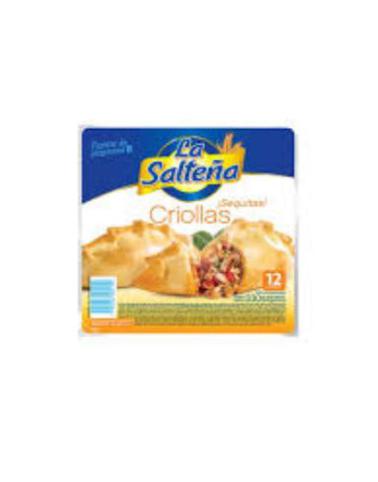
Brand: la saltena
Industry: Food